Collège Mariste Champville

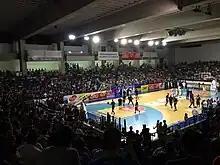
A view of Champville's basketball court.

The Sports department of Champville organizes inter-grade tournaments in football, basketball, and more ball games. The school has a basketball team, CS Maristes, that competes in the Lebanese Basketball League.